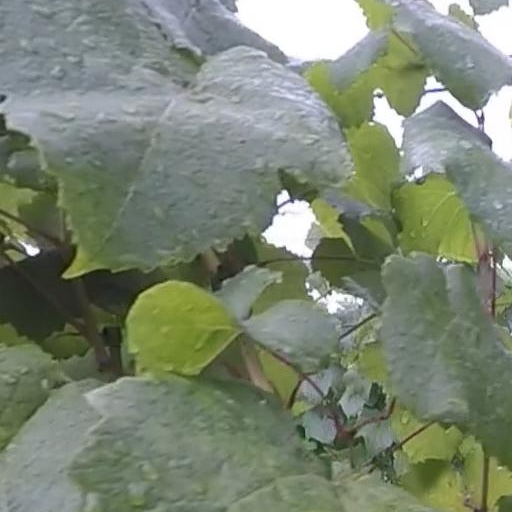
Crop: grape